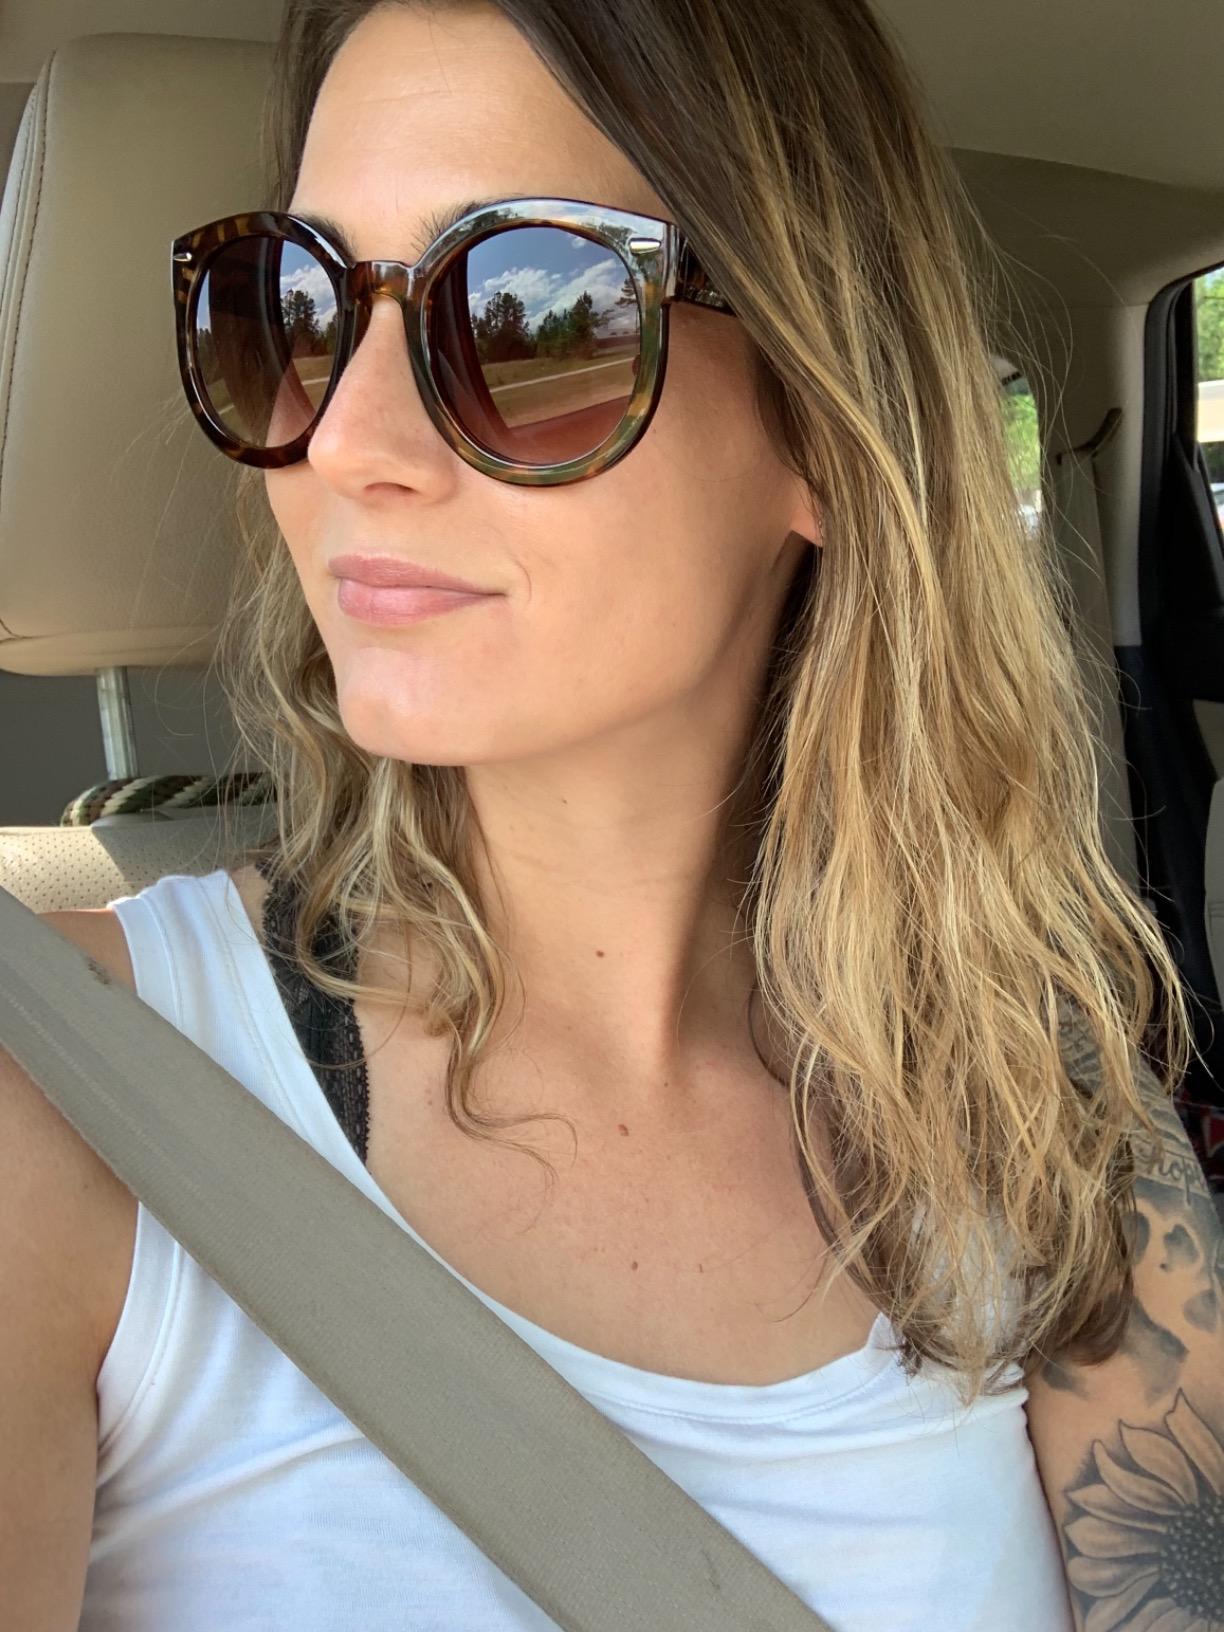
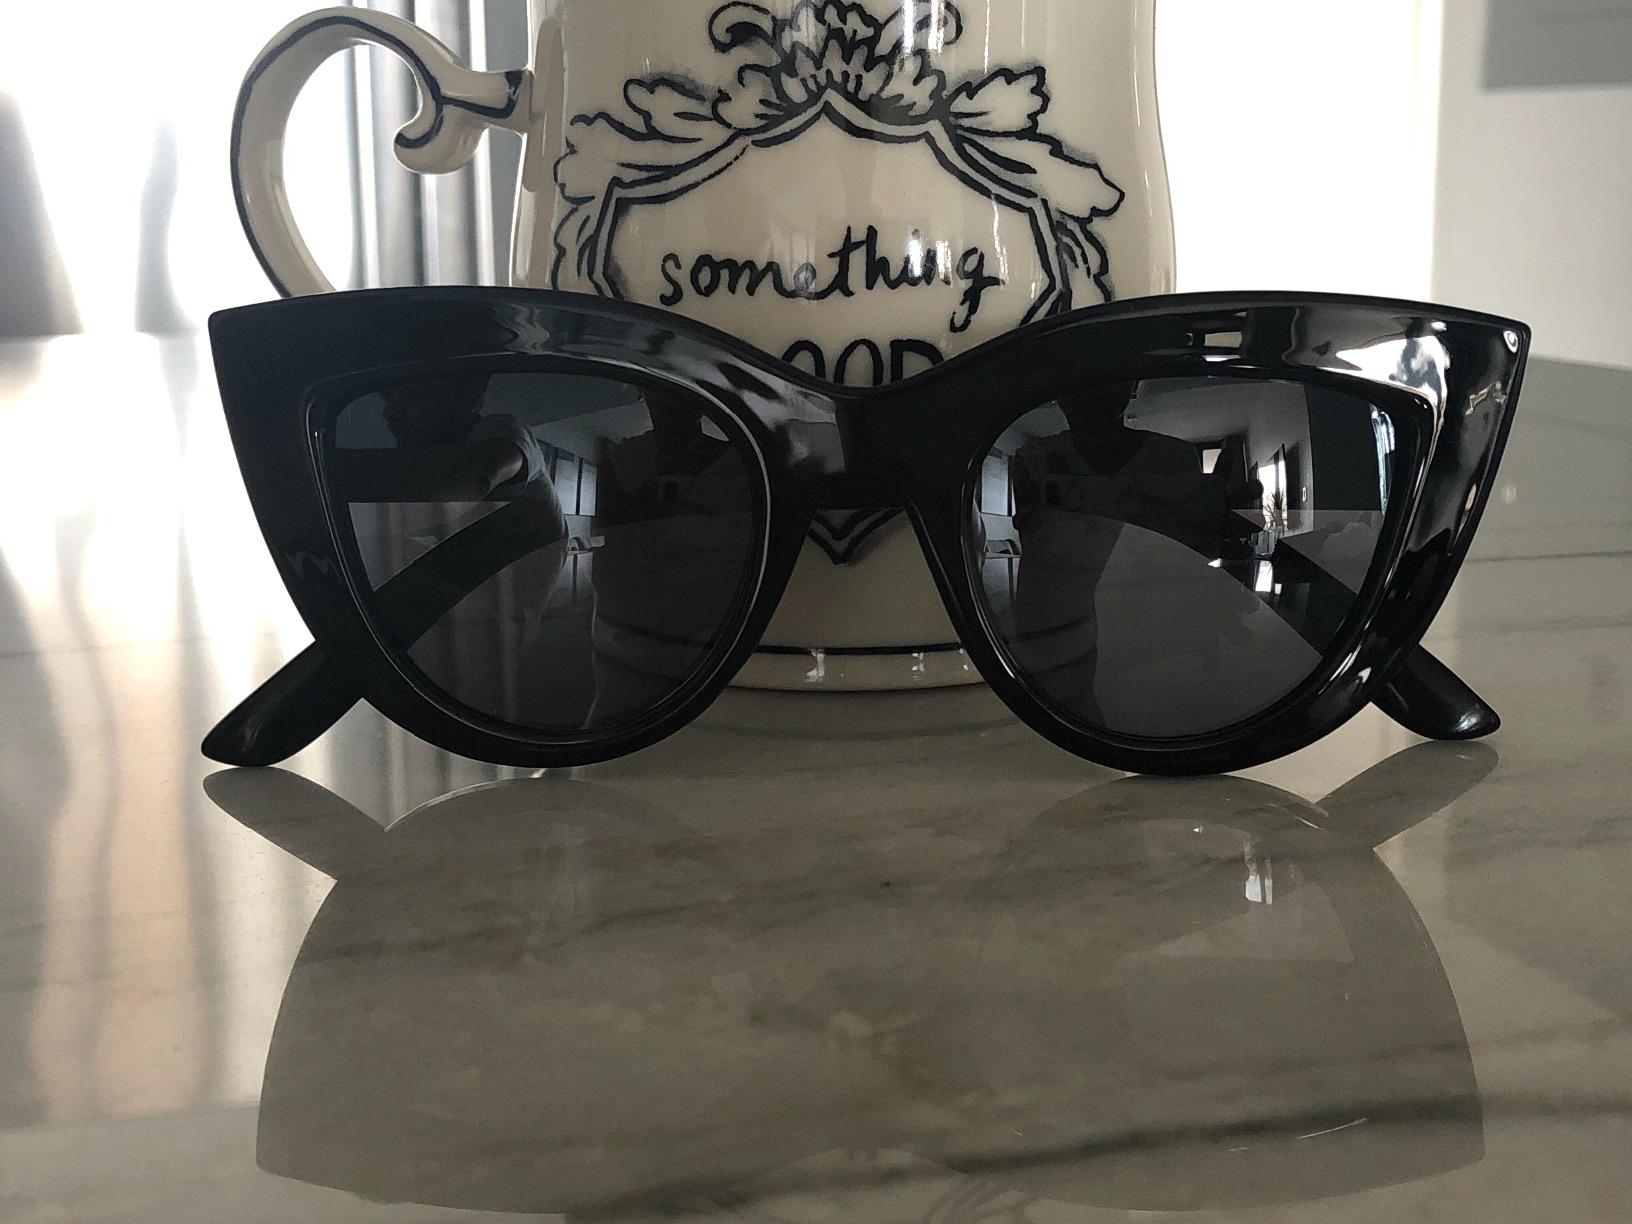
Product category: accessories_sunglasses
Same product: no